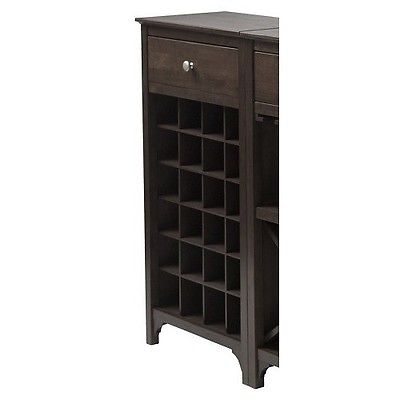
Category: cabinet